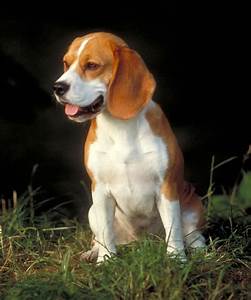
Label: cane